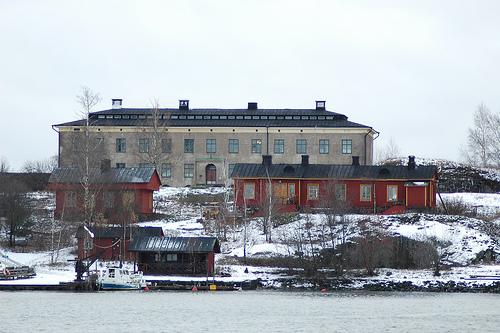
Weather: snow or frosty